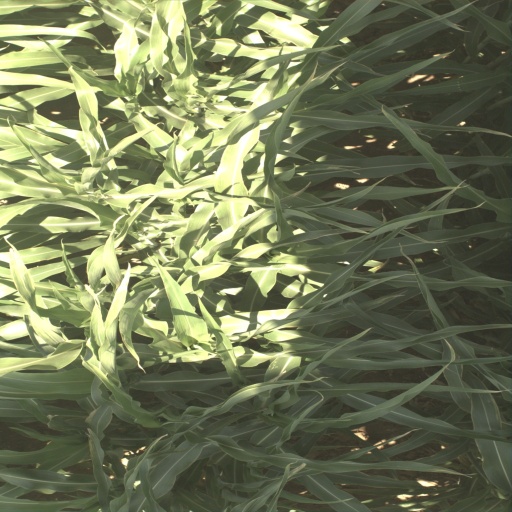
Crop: sorghum